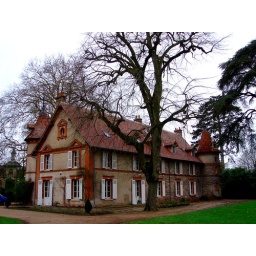
an old castle which turn to guest house in Mehun sur Yevre